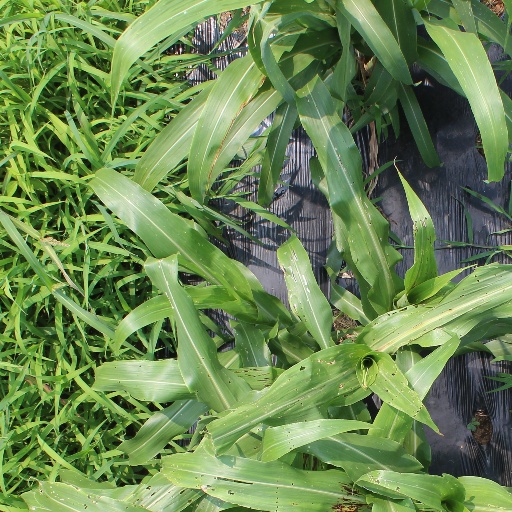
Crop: sorghum